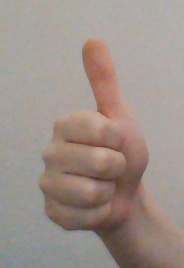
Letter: aleff